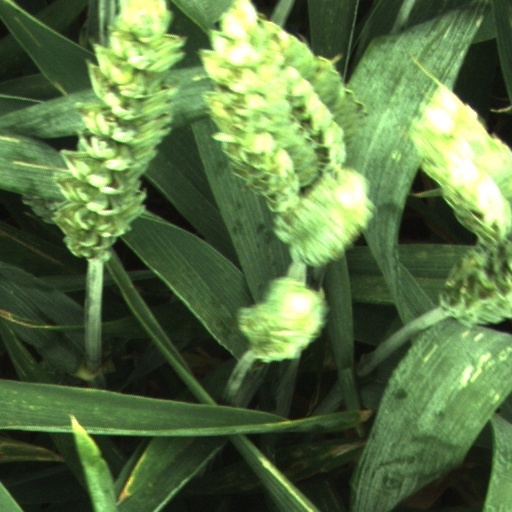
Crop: wheat